Tuguegarao

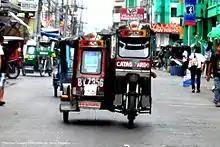
The tricycle, Tuguegarao's primary public transit vehicle

The Pavvurulun Afi Festival is an annual festival every August, celebrated in commemoration of the city's patron saint, San Jacinto de Polonia whose feast day falls on August 16. It came from the Ybanag word "afi", meaning fire.